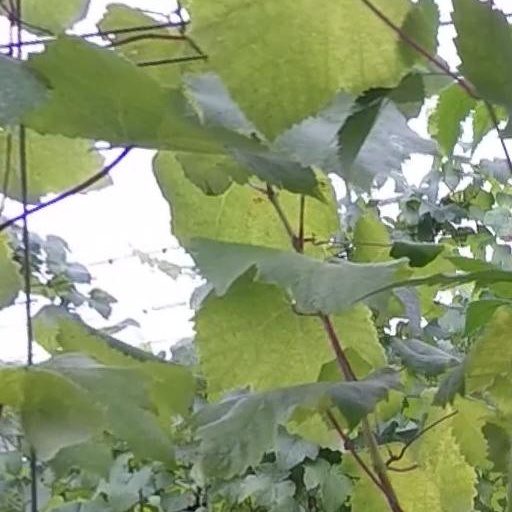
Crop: grape